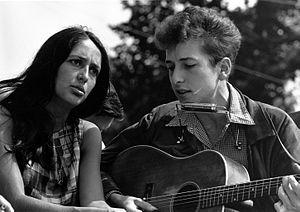
La chronologie du rock, présente les principaux événements de ce genre musical et des différents courants qui en sont issus.
Le mouvement hippie est un courant de contre-culture apparu dans les années 1960 aux États-Unis, avant de se diffuser dans le reste du monde occidental. Les hippies, issus en grande partie de la jeunesse nombreuse du baby boom de l'après-guerre, rejetaient les valeurs traditionnelles, le mode de vie de la génération de leurs parents et la société de consommation.
Le rock est un genre musical apparu dans les années 1950 aux États-Unis et qui s'est développé en différents sous-genres à partir des années 1960, notamment aux États-Unis et au Royaume-Uni. Il prend ses racines dans le rock 'n' roll des années 1940 et 1950, lui-même grandement influencé par le rhythm and blues et la country. Le rock a également incorporé des éléments provenant d'autres genres dont la folk, le blues, le jazz et la musique classique. Le terme « rock » est aujourd'hui utilisé comme un terme générique incluant des formes artistiques comme la pop music, la musique soul. Son influence culturelle est désormais prééminente dans l'industrie musicale, et se diffuse également dans d'autres arts.
Le festival de folk de Newport fut le premier festival folk d'importance aux États-Unis, à Newport dans le Rhode Island. Créé en 1958 par les impresario George Wein et Albert Grossman, il est organisé en juillet et se déroule au Fort Adams State Park, au bord de l'eau. George Wein est également le créateur du Newport Jazz Festival.
Joan Chandos Baez, dite Joan Baez, est une auteure-compositrice-interprète américaine de musique folk née à New York le 9 janvier 1941.
It Ain't Me, Babe est une chanson de Bob Dylan parue en 1964 sur son quatrième album, Another Side of Bob Dylan.
Un porte harmonica est un accessoire se mettant en collier autour du cou, maintenant ainsi un harmonica devant la bouche.
Bob Dylan [bɑb ˈdɪlən], né Robert Allen Zimmerman le 24 mai 1941 à Duluth, dans le Minnesota, est un auteur-compositeur-interprète, musicien, peintre, sculpteur et poète américain. Il est l'une des figures majeures de la musique populaire occidentale.